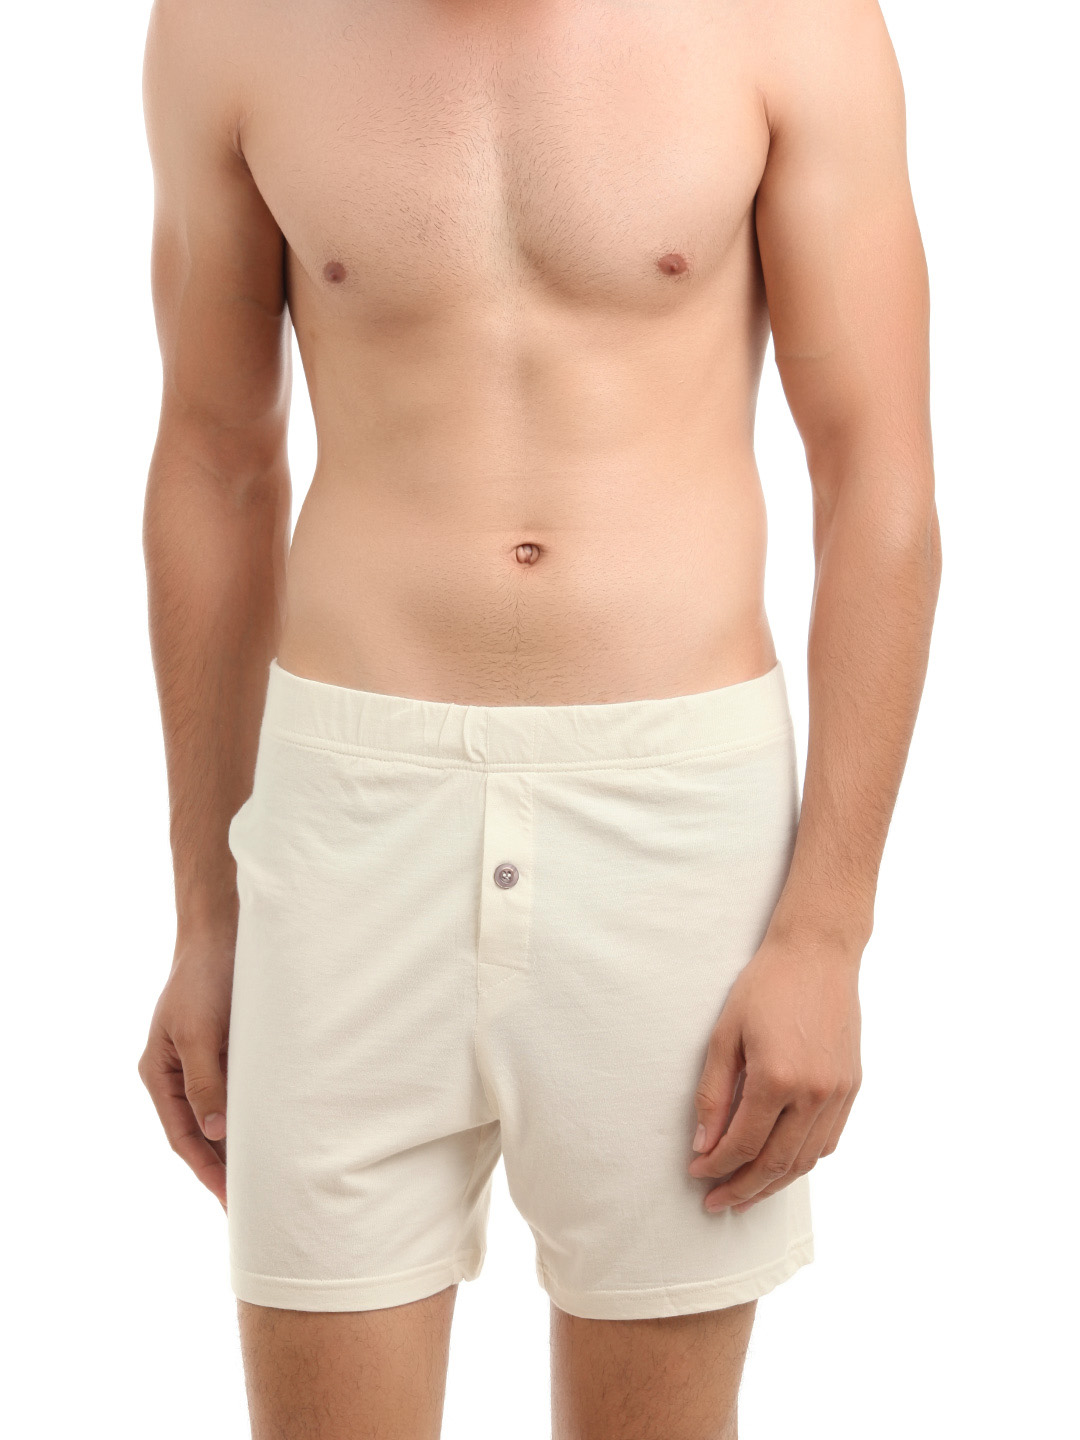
Do U Speak Green Men Cream Shorts
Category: Apparel / Bottomwear / Shorts
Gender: Men
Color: Cream
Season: Summer 2012
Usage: Casual